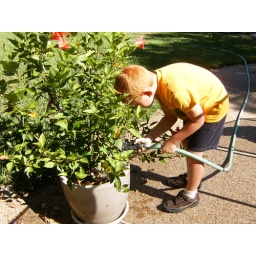
Ryan decides to water all the potted plants in the back yard